Helioseismology

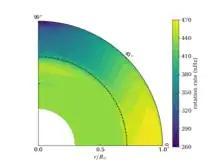
The internal rotation profile of the Sun inferred using data from the Helioseismic and Magnetic Imager aboard the Solar Dynamics Observatory. The inner radius has been truncated where the measurements are less certain than 1%, which happens around 3/4 of the way to the core. The dashed line indicates the base of the solar convection zone, which happens to coincide with the boundary at which the rotation profile changes, known as the tachocline.

If the Sun were perfectly spherical, the modes with different azimuthal orders "m" would have the same frequencies. Rotation, however, breaks this degeneracy, and the modes frequencies differ by "rotational splittings" that are weighted-averages of the angular velocity through the Sun. Different modes are sensitive to different parts of the Sun and, given enough data, these differences can be used to infer the rotation rate throughout the Sun. For example, if the Sun were rotating uniformly throughout, all the p modes would be split by approximately the same amount. Actually, the angular velocity is not uniform, as can be seen at the surface, where the equator rotates faster than the poles. The Sun rotates slowly enough that a spherical, non-rotating model is close enough to reality for deriving the rotational kernels.